Telopea oreades

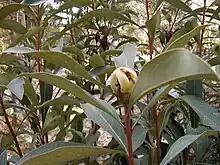
Developing flowerhead in bud

"Telopea oreades" needs a well-drained location as well as reliable moisture to thrive. Soil with some clay content is beneficial. It is more shade-tolerant than the more popular New South Wales waratah, preferring part-shade but tolerating sunny aspects. It tolerates moderate frosts. Plants can be hard-pruned—lopping old stems and branches can rejuvenate mature plants. Plants can benefit from low-phosphorus fertilizer applied in spring and autumn. Propagation is by seed, the germination rates of which fall significantly after several months' storage unless refrigerated, or by cuttings of new growth that has just hardened. Cultivars must be propagated by cutting to make daughter plants identical to the parent.